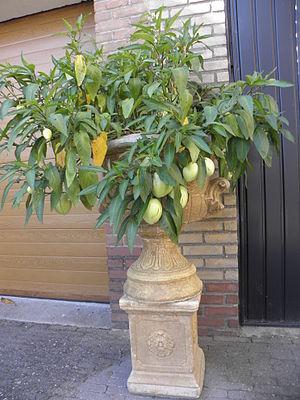
Poire-melon Français